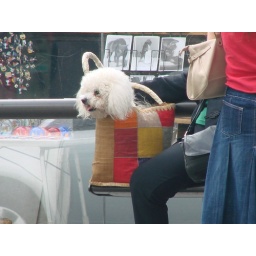
Woman and her dog waiting for the bus in Paris.